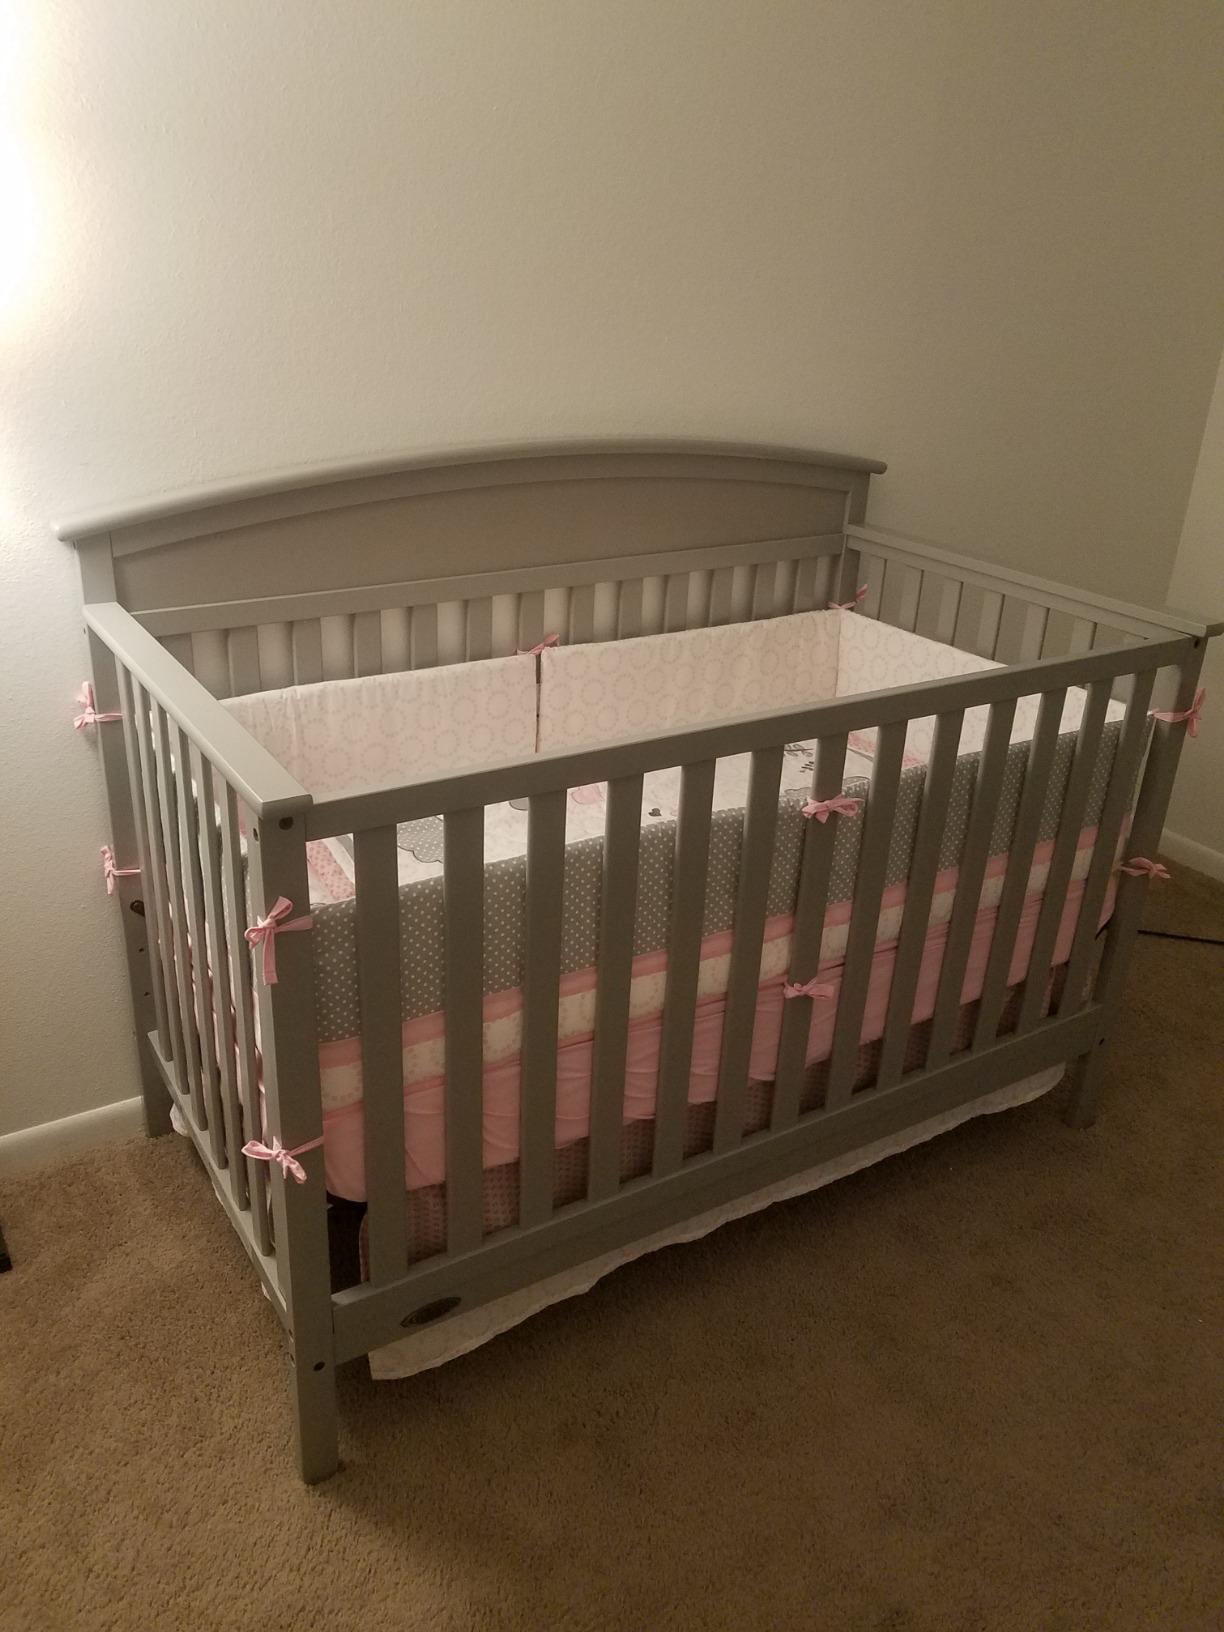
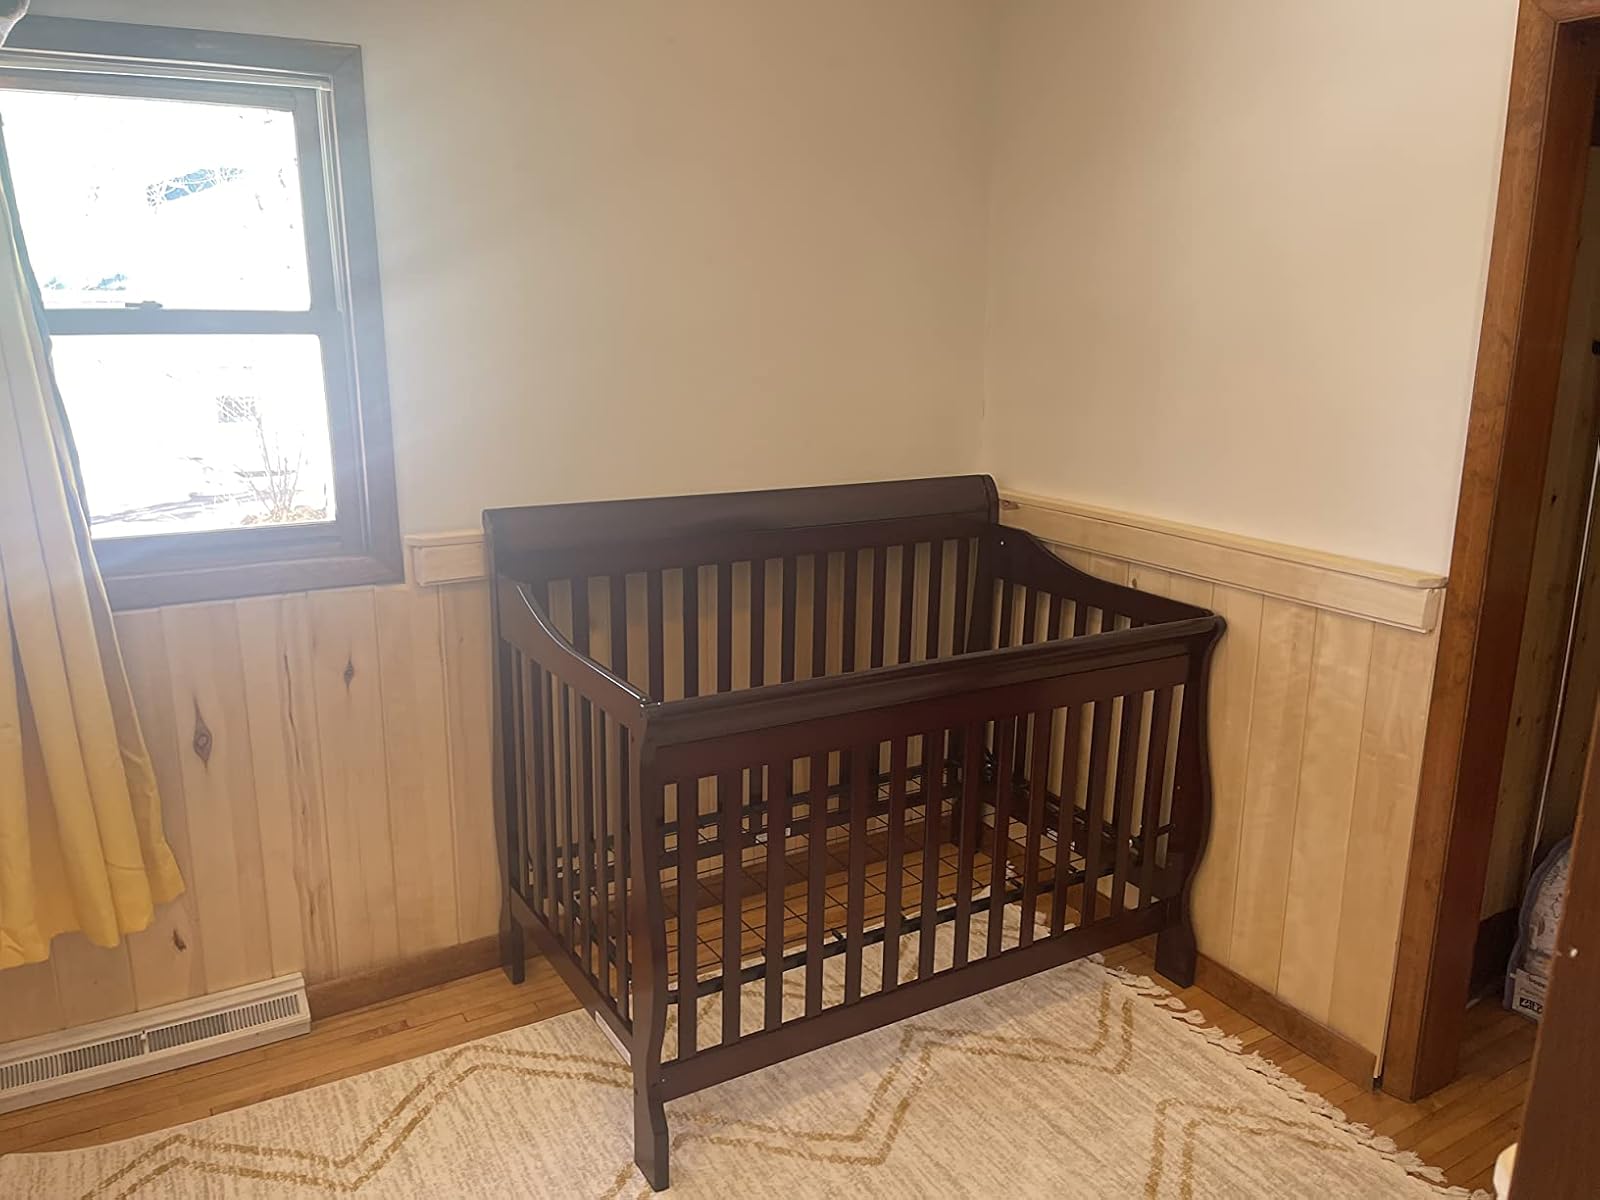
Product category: products_crib
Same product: no